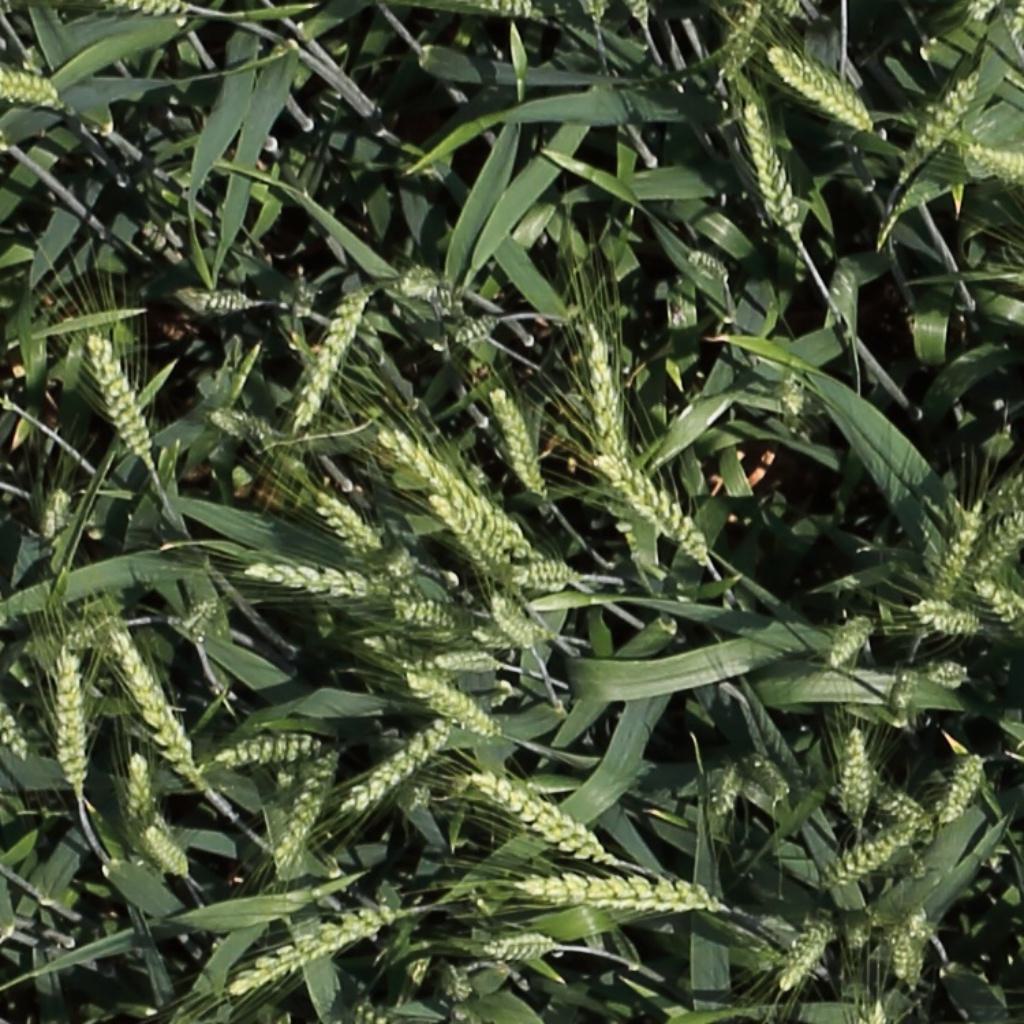
Country: Switzerland
Location: Usask
Wheat development stage: Filling